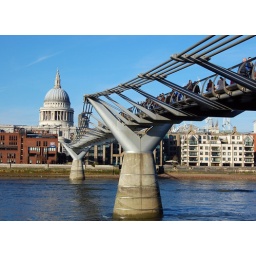
What a lovely blue sky we had in London today. Glorious :)